NASCAR Craftsman Truck Series at Kansas Speedway

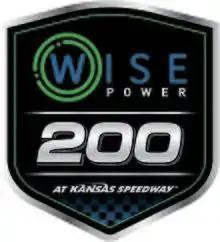
The race logo in 2021

In 2022, AdventHealth became the new title sponsor of the Cup and Truck Series spring races at Kansas, replacing Busch Beer and WISE Power, respectively. The Cup race would be called the AdventHealth 400 but the name of the Truck Series race was decided by a contest for AdventHealth employees. The winning name was "Heart of America".